Chief of Hearts

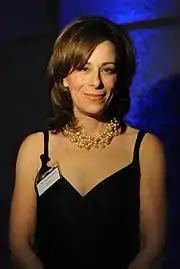
Jane Kaczmarek guest starred as Judge Constance Harm.

The episode was written by Carolyn Omine and William Wright and directed by Chris Clements. The episode features guest appearances by Jane Kaczmarek as Judge Constance Harm, Maurice LaMarche and Joe Mantegna as Fat Tony. Sideshow Bob makes a cameo appearance at the end.